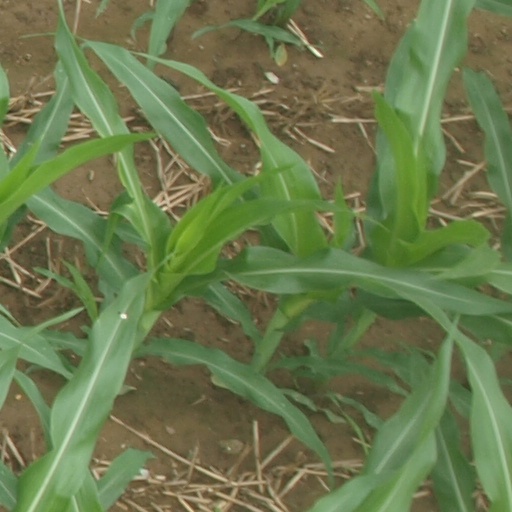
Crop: maize; corn